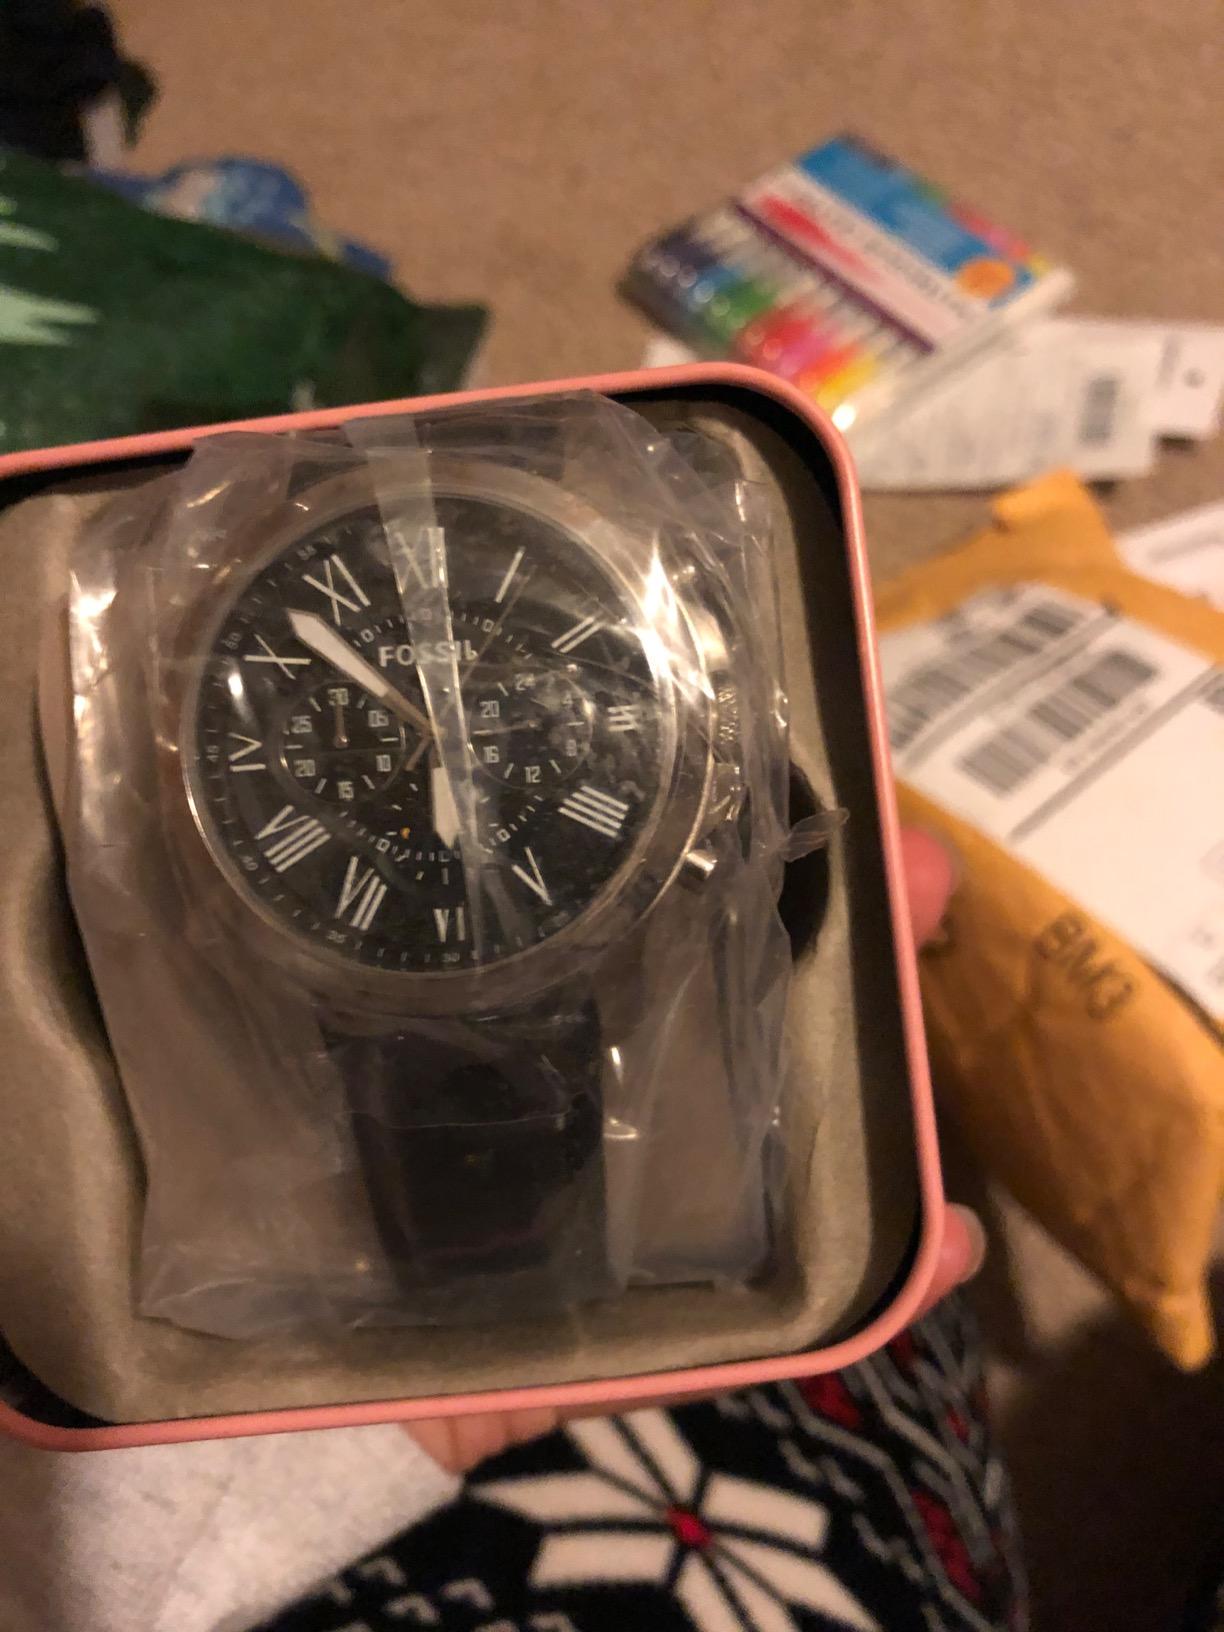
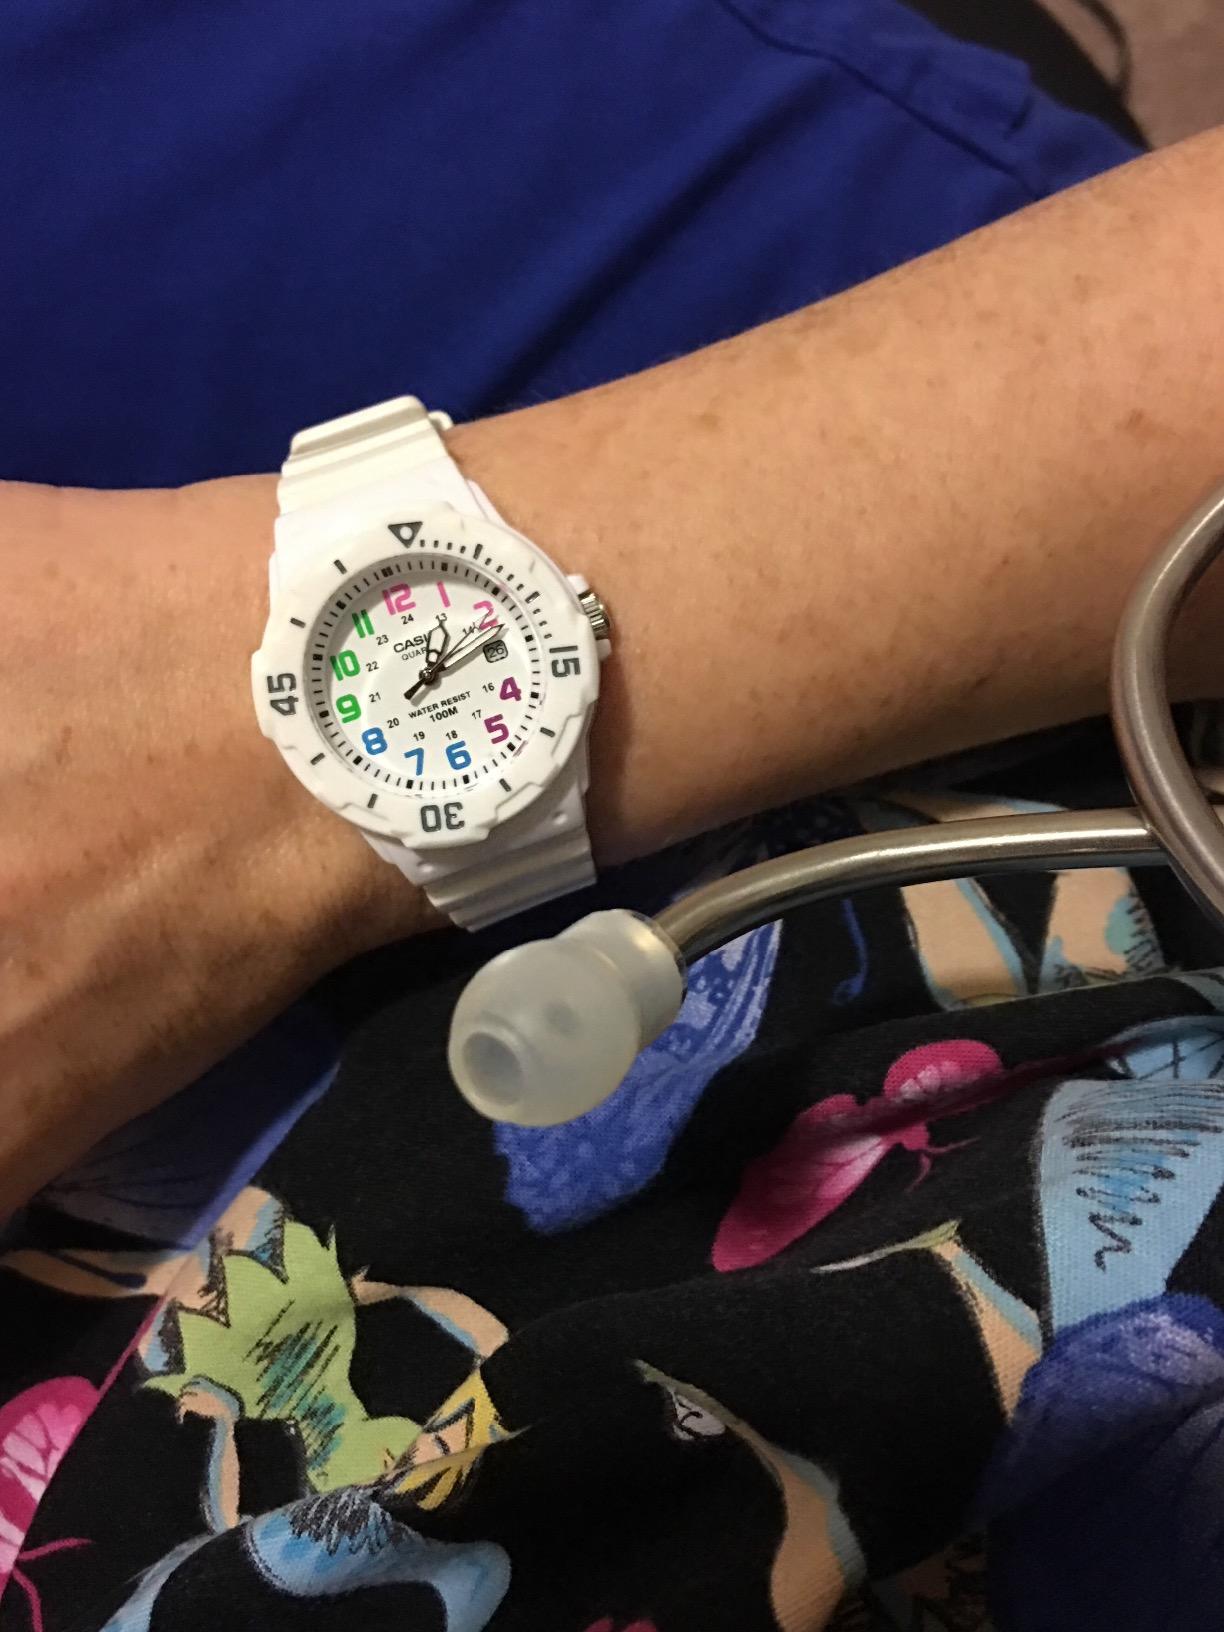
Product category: accessories_watch
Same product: no